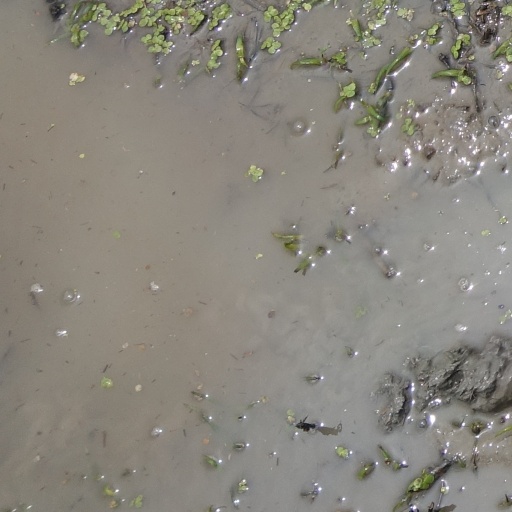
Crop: rice